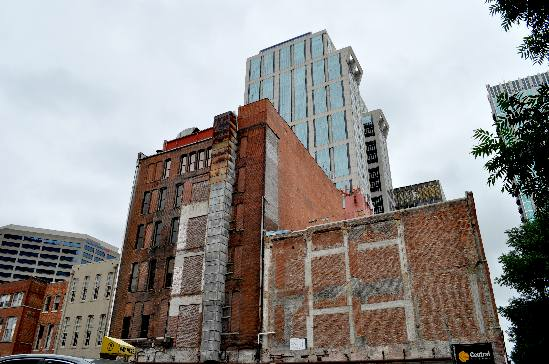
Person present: No